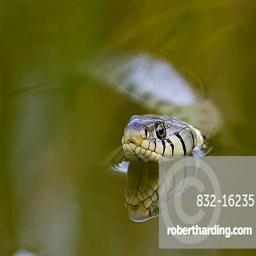
Animal: snakes